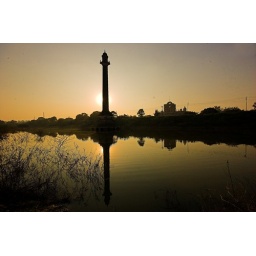
The 'lat' with the college building in the background. On the banks of the river Gomti.